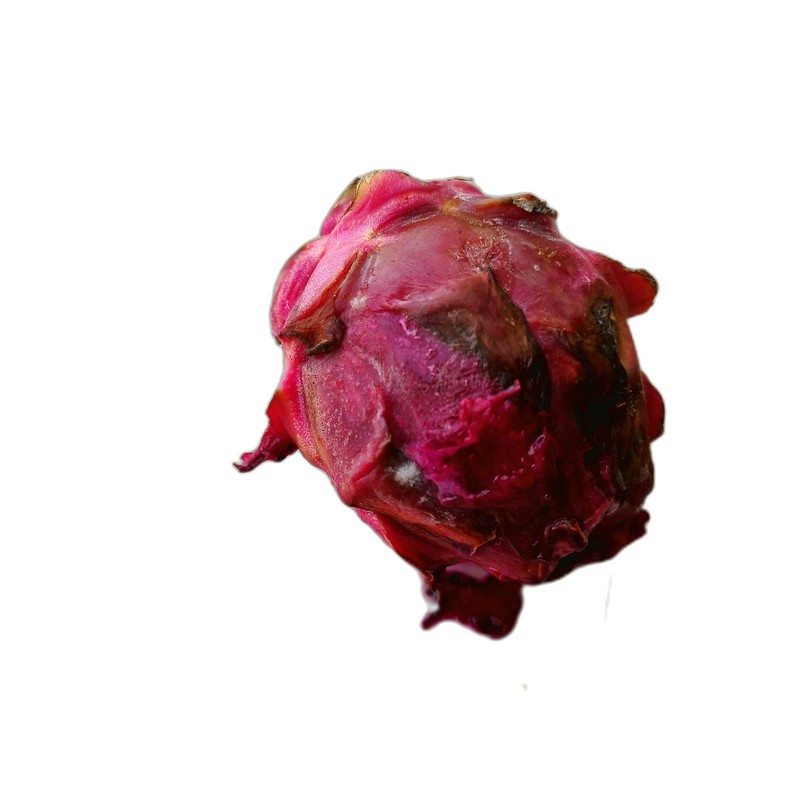
Label: Defect Dragon Fruit